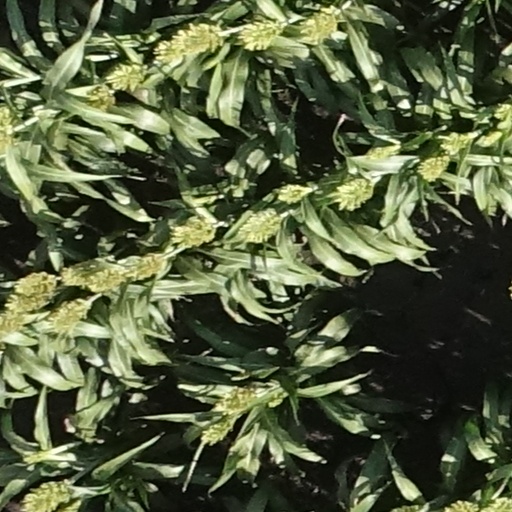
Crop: sorghum